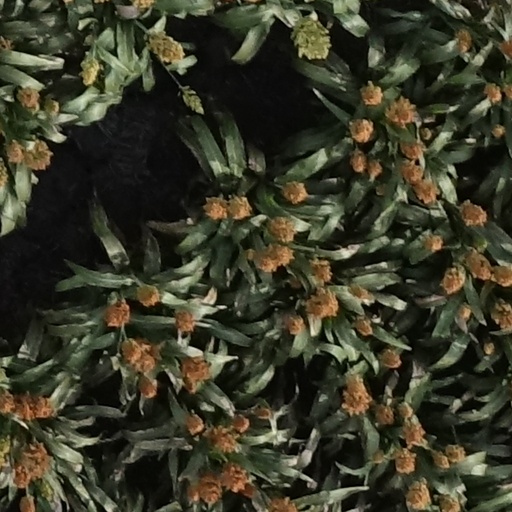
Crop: sorghum